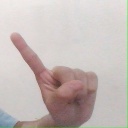
अक्षर: ए